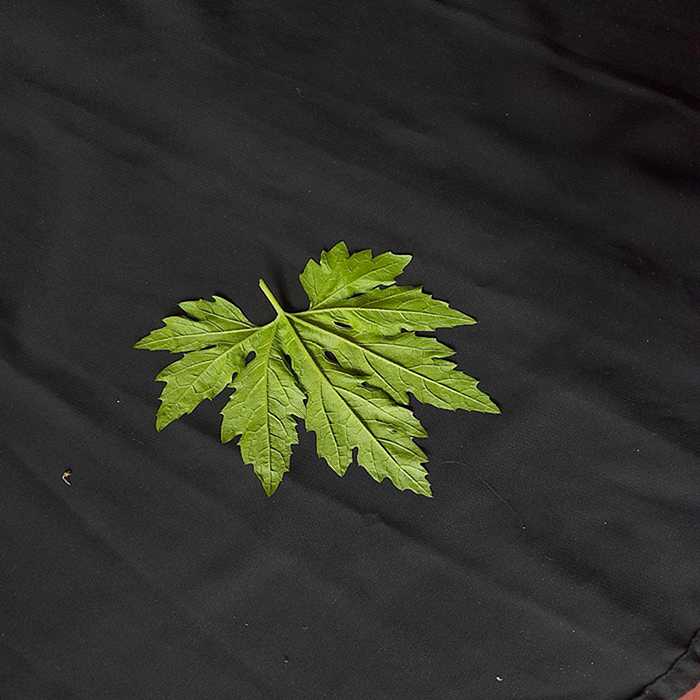
Plant: Bitter Gourd
Label: Fresh leaf